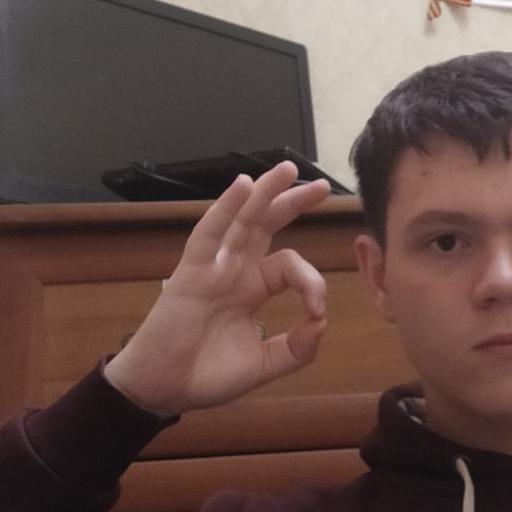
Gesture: ok